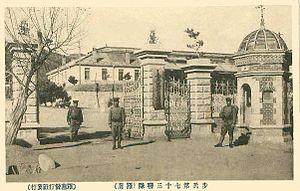
La 19ᵉ division est une unité d'infanterie de l'armée impériale japonaise. Son nom de code est Division Tigre et son symbole militaire est 19D. Elle est parfois nommée dans les rapports coréens sous le nom de « division Ranam » d'après sa ville de stationnement. Les 19ᵉ et la 20ᵉ divisions sont toutes les deux créées comme force de garnison en Corée. Après la victoire japonaise durant la guerre russo-japonaise de 1904-05, et l'occupation suivante, puis l'annexion de la Corée en 1910, les autorités japonaises reconnaissent la nécessité de former une force de garnison locale composée de personnes connaissant la Corée.